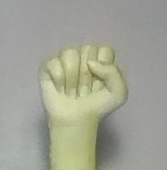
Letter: saad